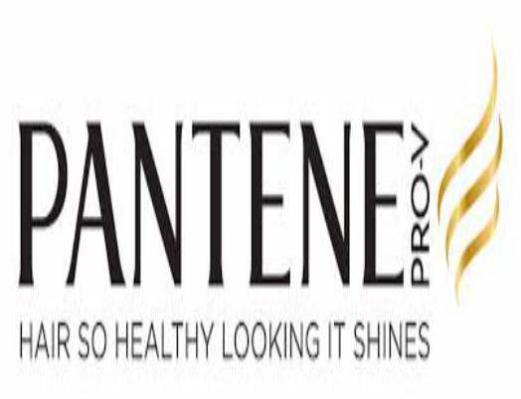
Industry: Necessities